World Book Capital

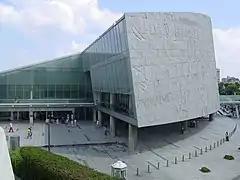

The Great Library of Alexandria in Alexandria, Egypt, was one of the largest and most significant libraries of the ancient world. The library, first constructed in the 3rd Century BC, is the resource of knowledge and the first world centre of arts and sciences. It was the first library to invent a bibliographic system. Although it was destroyed several times, the government of Egypt built a new Alexandria Library.